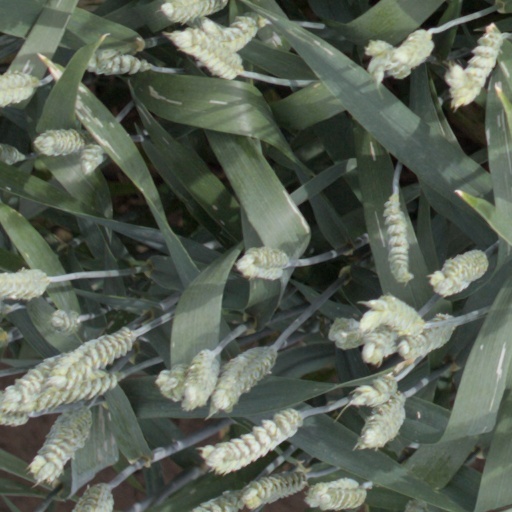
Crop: wheat